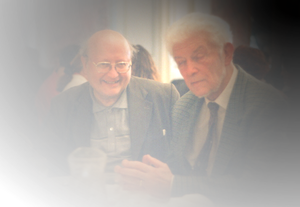
26 mars 1994
Rémy Chauvin, né le 10 octobre 1913 à Toulon dans le Var, décédé le 8 décembre 2009 à Sainte-Croix-aux-Mines, est un scientifique français. Il est connu pour défendre les droits des animaux et pour s'être intéressé à des thèmes comme le paranormal, la vie après la mort, les sujets psi capables de voyance ou encore le phénomène ovni, les surdoués et l'ufologie.